Tate & Lyle

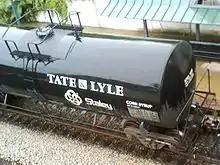
A Tate & Lyle tank car carrying corn syrup

In February 2008, it was announced that Tate & Lyle granulated white cane sugar would be accredited as a Fairtrade product, with all the company's other retail products to follow in 2009.